Battery swapping

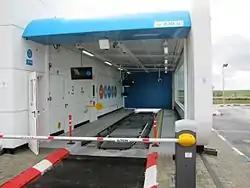
A Better Place battery switching station near Dvir, Israel.

Better Place launched its first battery-swapping station in Israel, in Kiryat Ekron, near Rehovot in March 2011. The exchange process took five minutes. Subsequent battery swap stations were built in Denmark. Better Place filed for bankruptcy in Israel in May 2013.